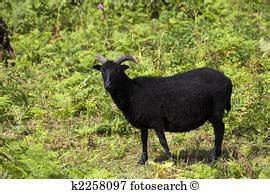
Label: sheep